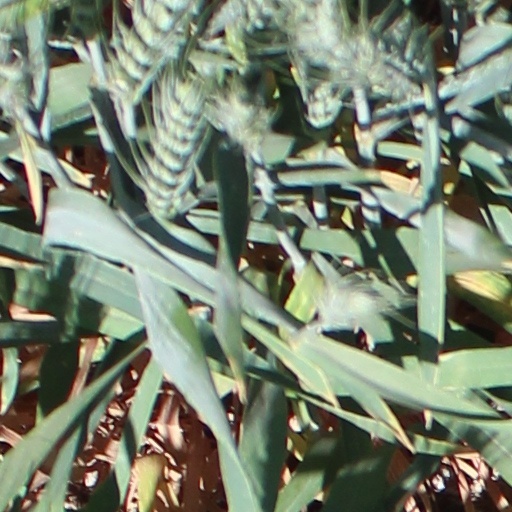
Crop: wheat